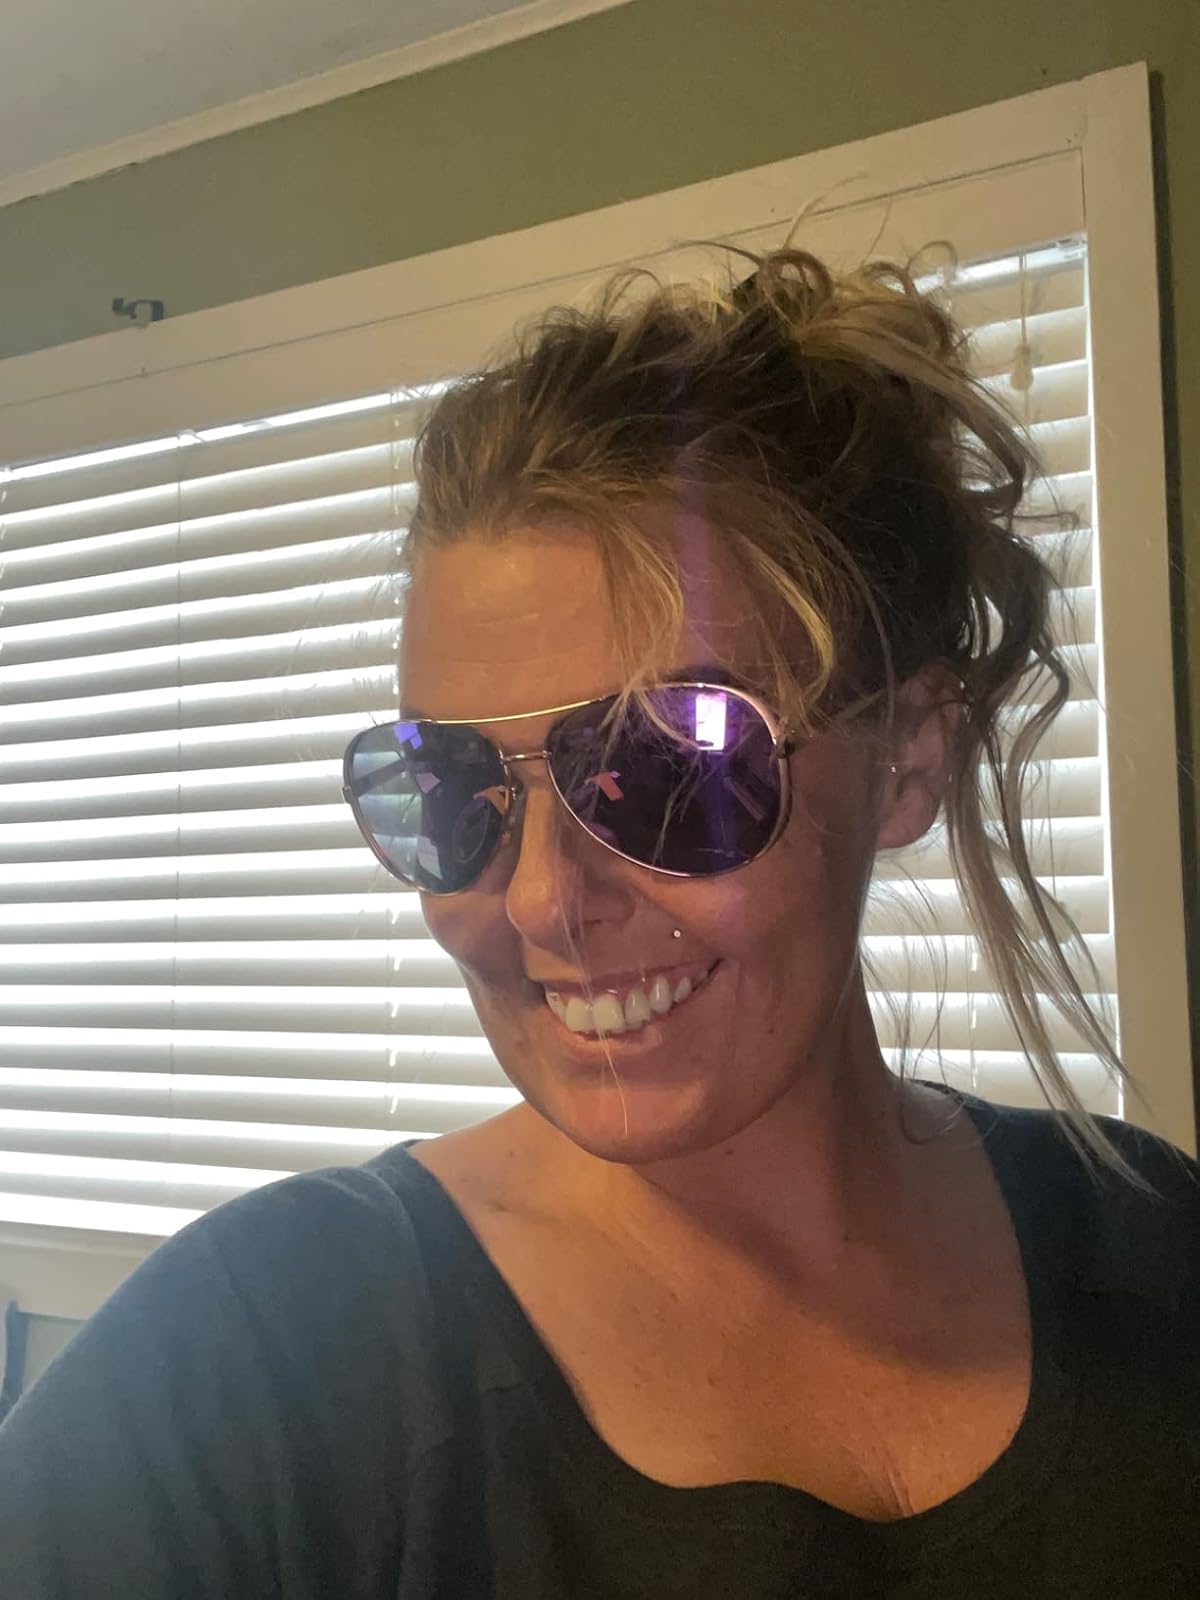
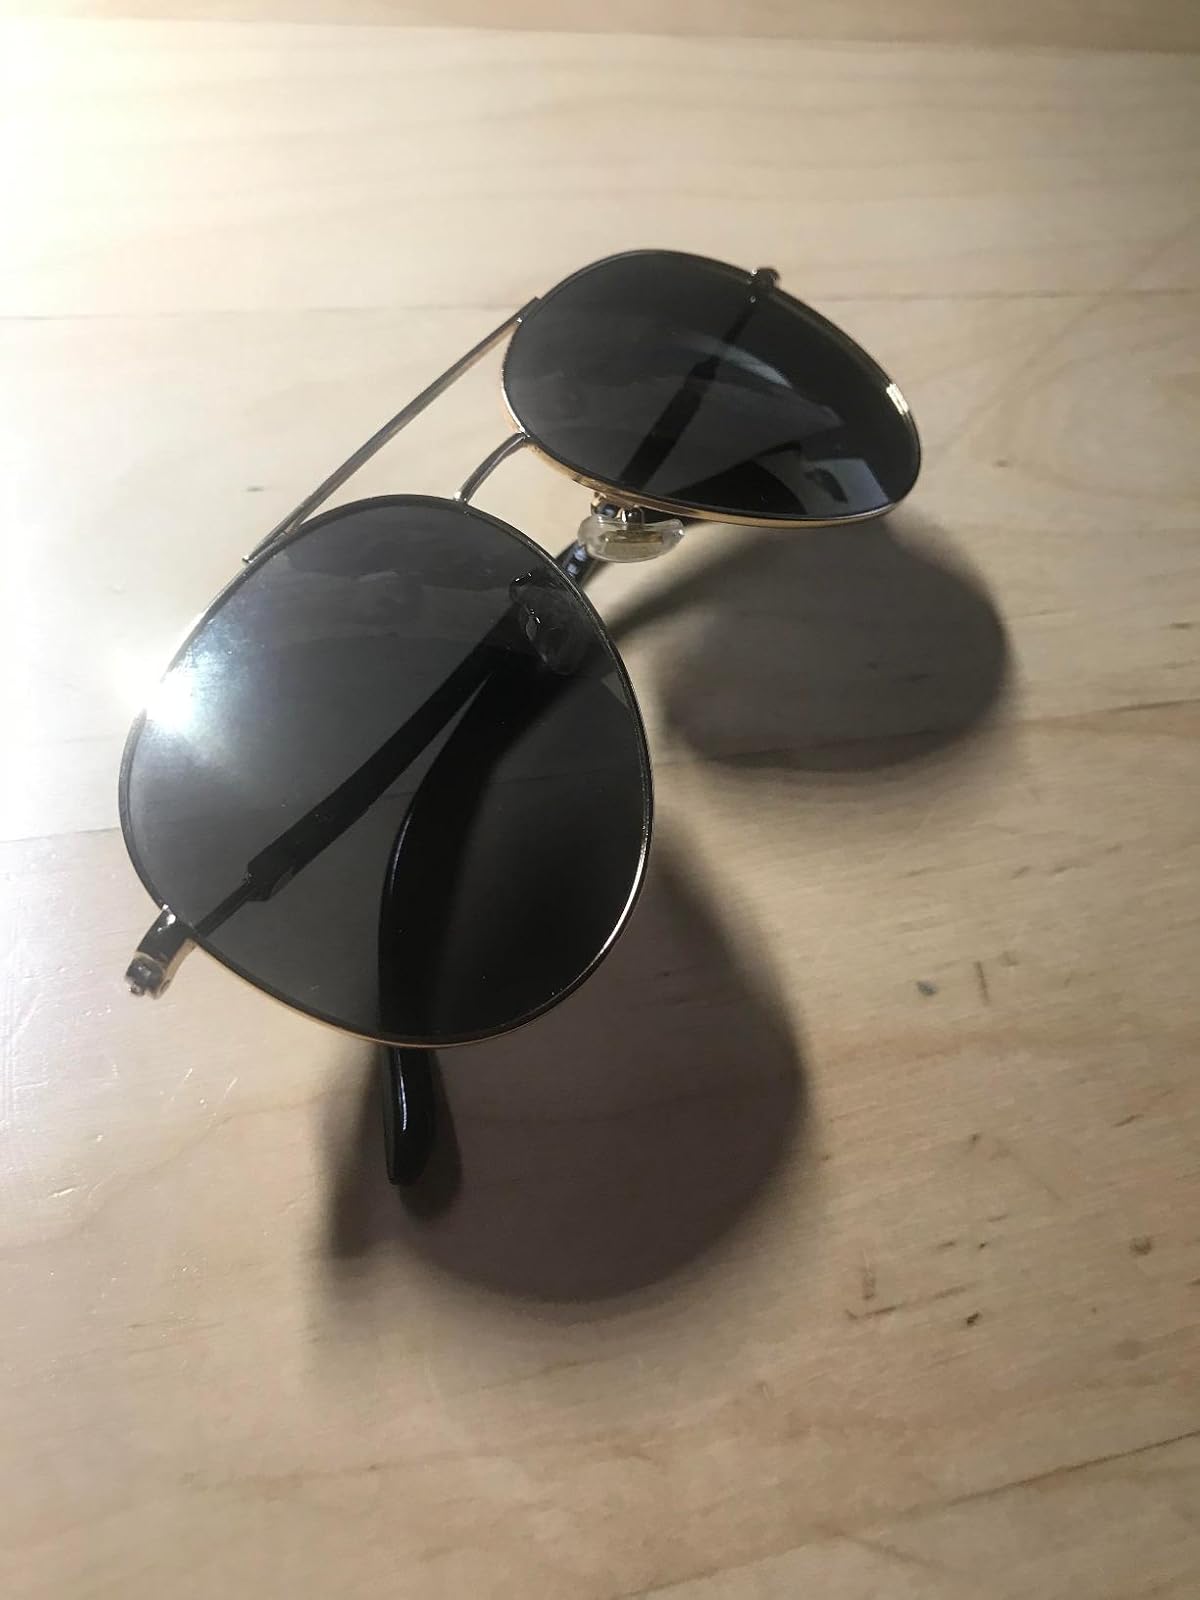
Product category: accessories_sunglasses
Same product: no